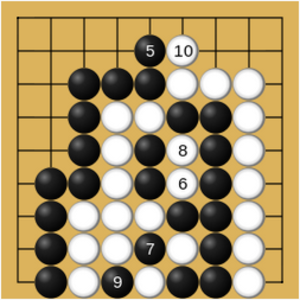
(Étape 3) Exemple de molasses ko au jeu de go
Dans le jeu de go, le terme ko désigne une configuration de pierres particulièrement fréquente, permettant la capture d'une pierre unique ainsi que la capture en retour immédiate d'une autre pierre, cet échange de captures ramenant à la position initiale. Le risque d'une répétition éternelle et donc d'une annulation de la majorité des parties pour cette raison a amené à la création d'une règle spéciale, déclarant cette seconde capture illégale. Il est donc obligatoire dans ce cas de jouer à un autre endroit du goban.